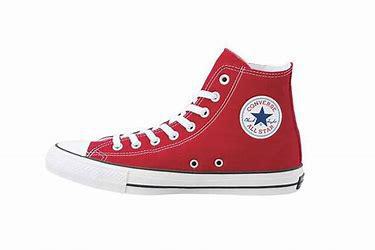
Brand: Converse
Model: 100